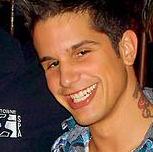
Age: 28